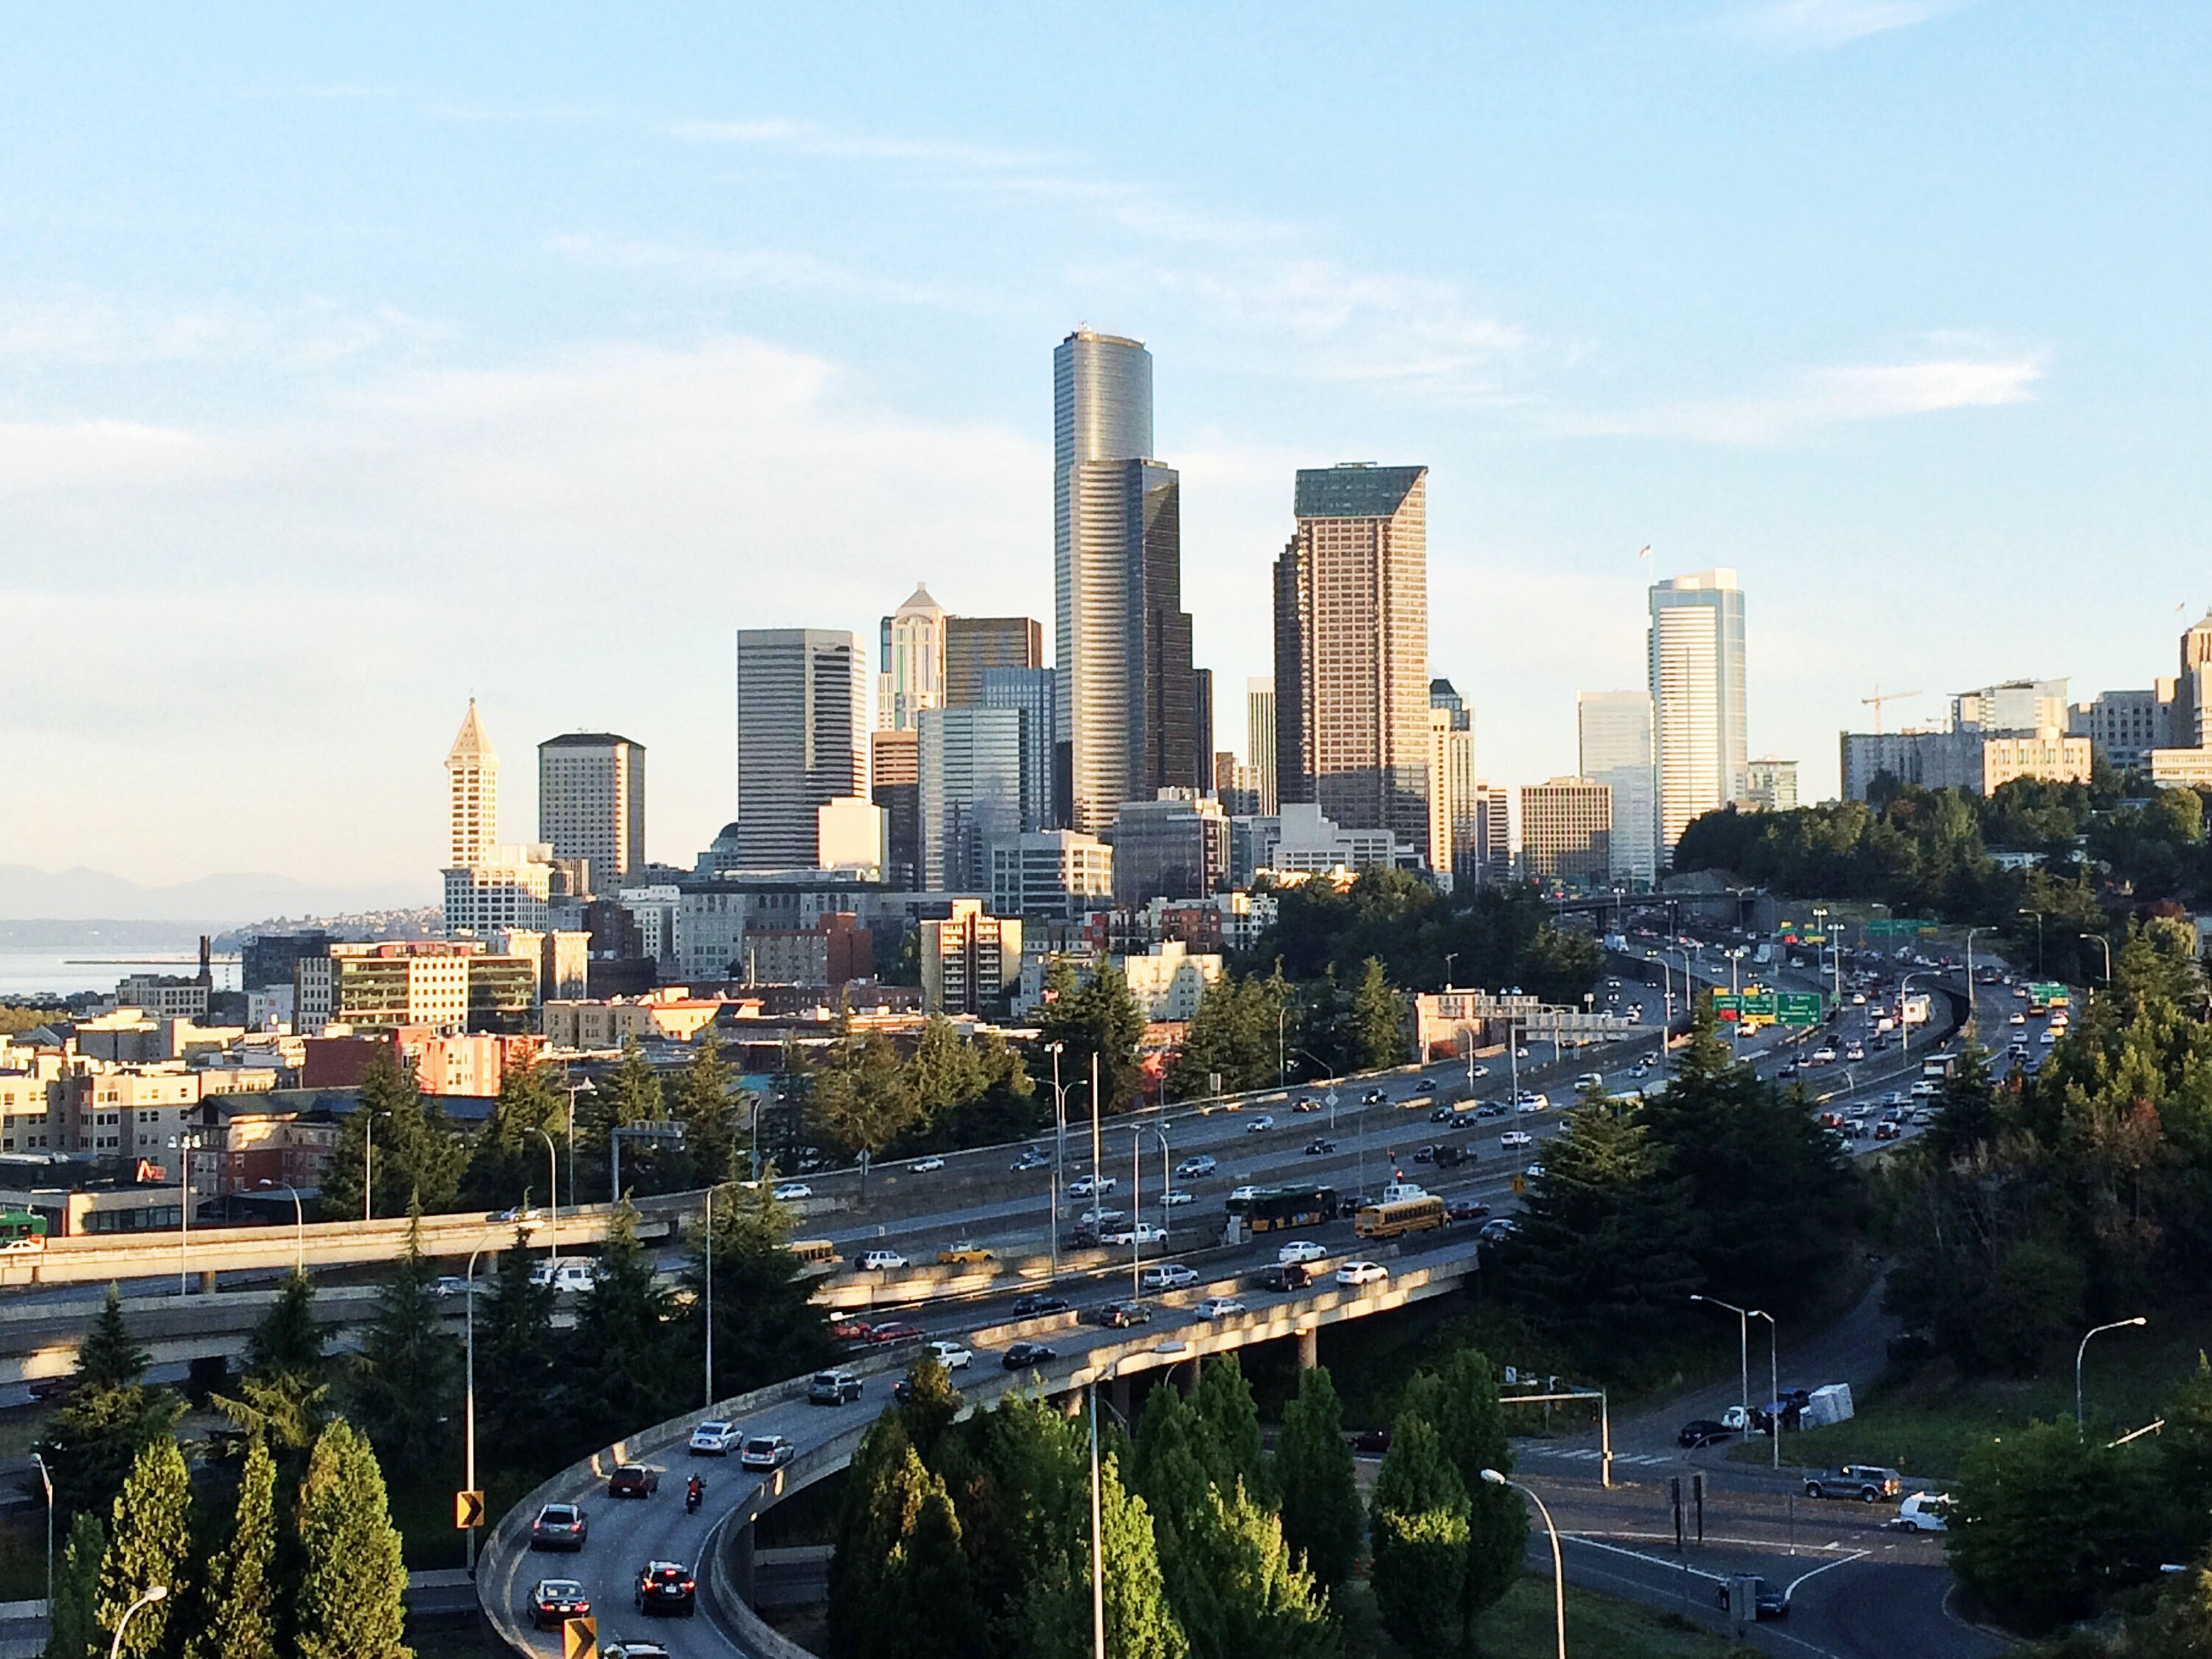
horizon, skyline, traffic, photography, highway, city, skyscraper, cityscape, panorama, downtown, freeway, dusk, tower, landmark, tower block, skyscrapers, cars, metropolis, neighbourhood, bird's eye view, aerial photography, urban area, residential area, geographical feature, human settlement, metropolitan area